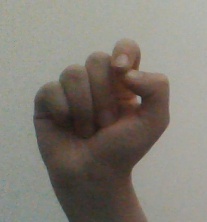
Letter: fa